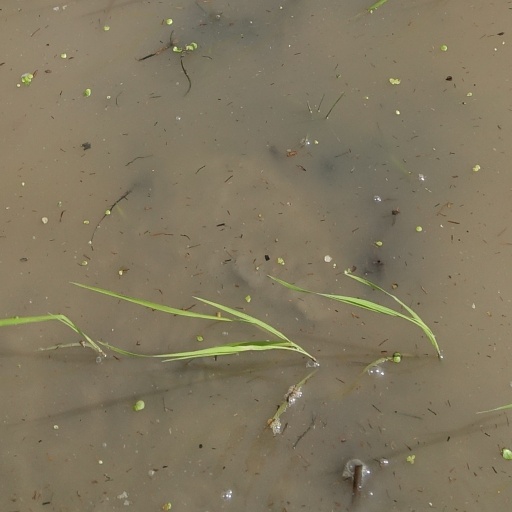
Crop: rice